CP8 (classification)

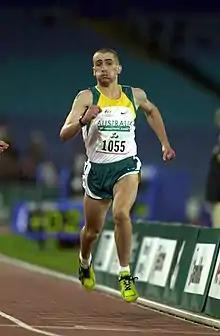
CP8 / T38 track and field athlete Tim Sullivan.

People with cerebral palsy are eligible to compete in athletics. The CP-ISRA classes of CP3, CP4, CP5, CP6, CP7 and CP8 have counterparts with the classification system used by the International Paralympic Committee and are eligible to compete at the Paralympic Games. In athletic events, CP8 competitors participate T38/F38 classes.